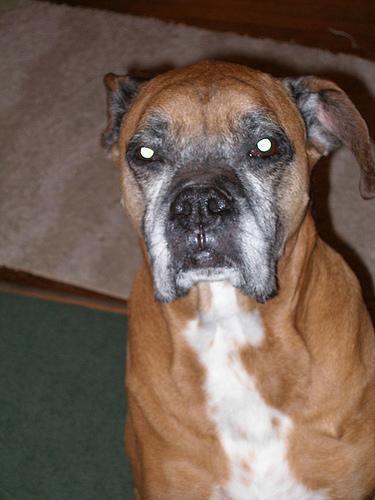
boxer